Daya (film)

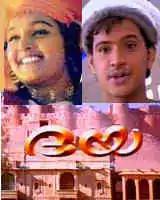
DVD Cover

Daya is a 1998 Indian Malayalam-language period film written by M. T. Vasudevan Nair, directed by Venu, and starring Manju Warrier in the title role. The film is a loose adaption of the story of Zumurrud from the Middle Eastern folktales "One Thousand and One Nights:" though the plot is somewhat different. Vishal Bhardwaj scored the music of the film. It was the directorial debut of cinematographer Venu. He won the awards for best debut director at the National Film Awards and Kerala State Film Awards.